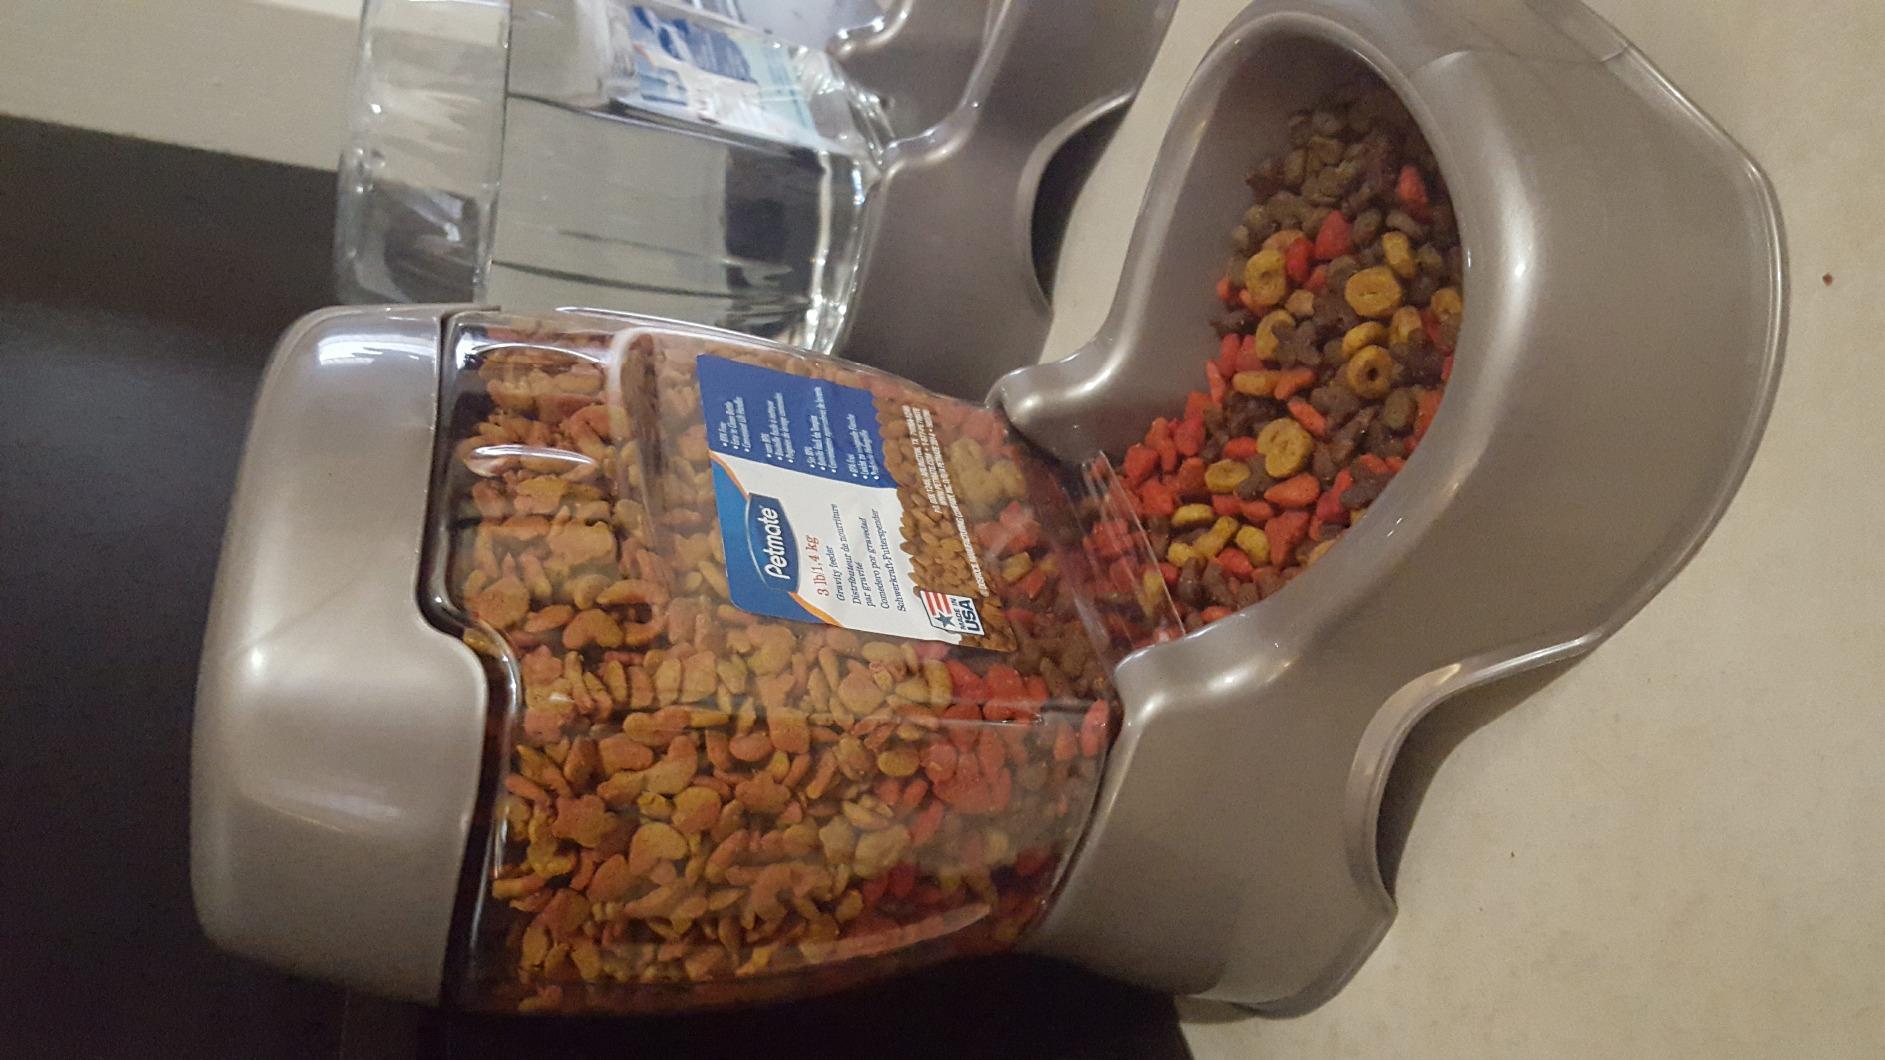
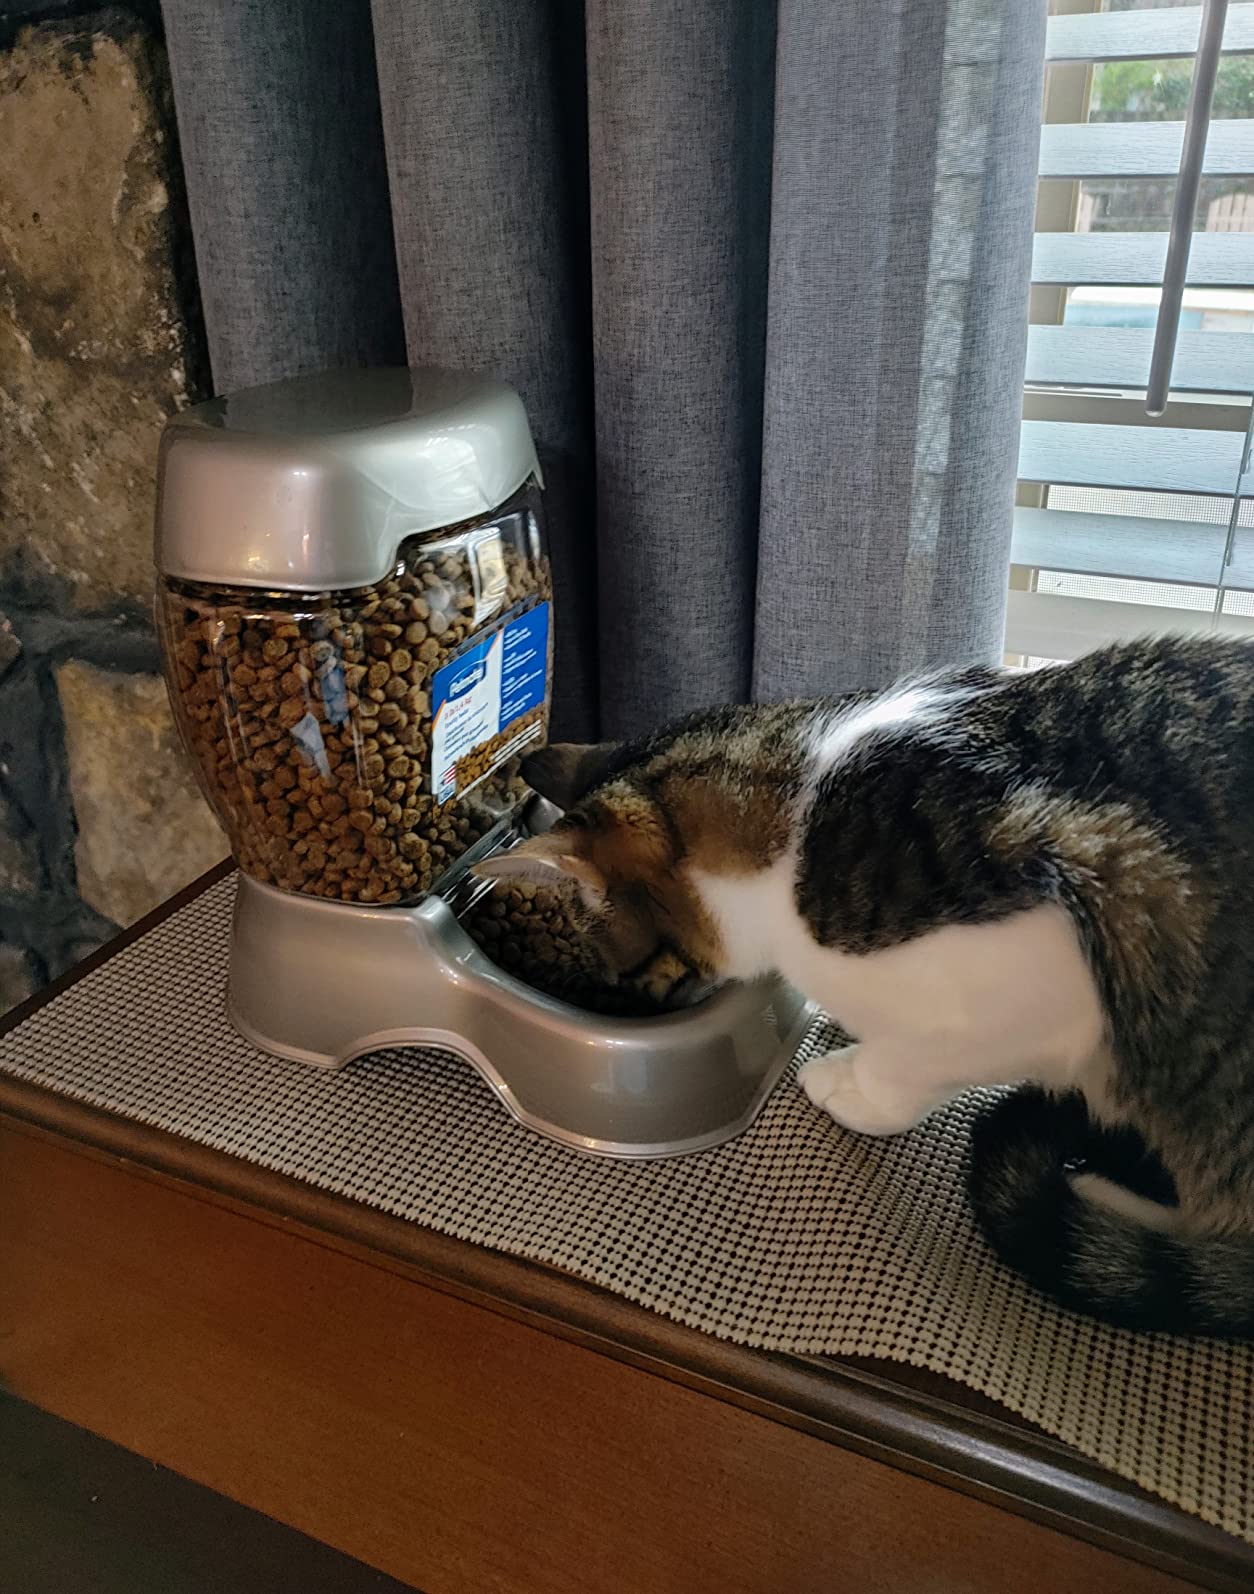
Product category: items_feeder
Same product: yes